Columbus Clippers

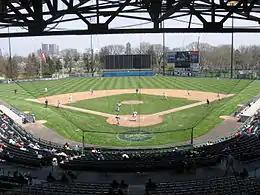
The Columbus Clippers played at Cooper Stadium from 1977 to 2008.

The Columbus Clippers began play in 1977 as the Triple-A affiliate of the Pittsburgh Pirates in the International League. They played their home games at Franklin County Stadium, which opened in 1932 as Red Bird Stadium and was renamed Cooper Stadium in 1985. The Clippers were named for speedy merchant sailing vessels known as clippers. Consecutive seventh-place finishes in their first two seasons kept the team out of the playoffs. Off the field, the franchise was recognized with the 1977 Larry MacPhail Award for outstanding minor league promotions.